Changsha Road station

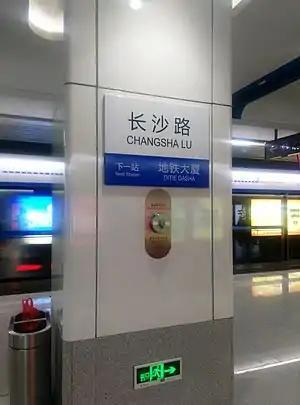

Changsha Road is a station of the Qingdao Metro on Line 3, which opened on December 16, 2015.